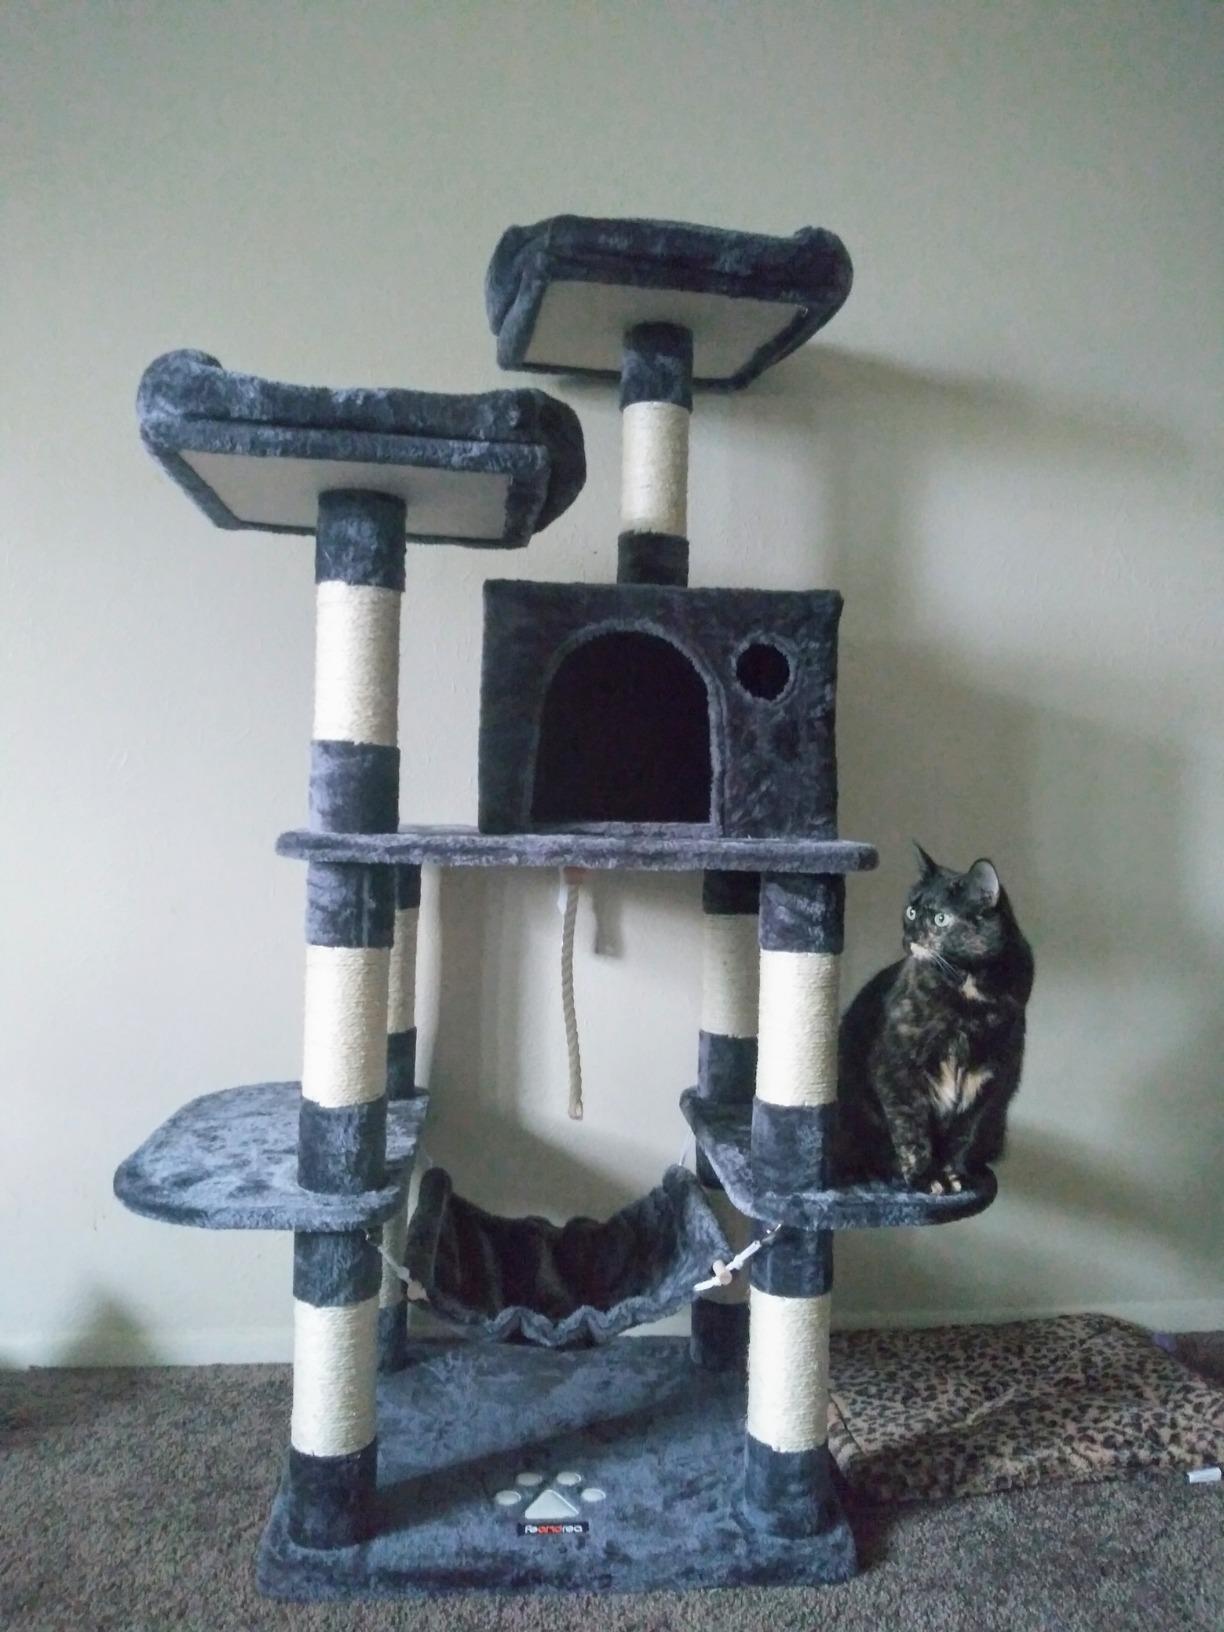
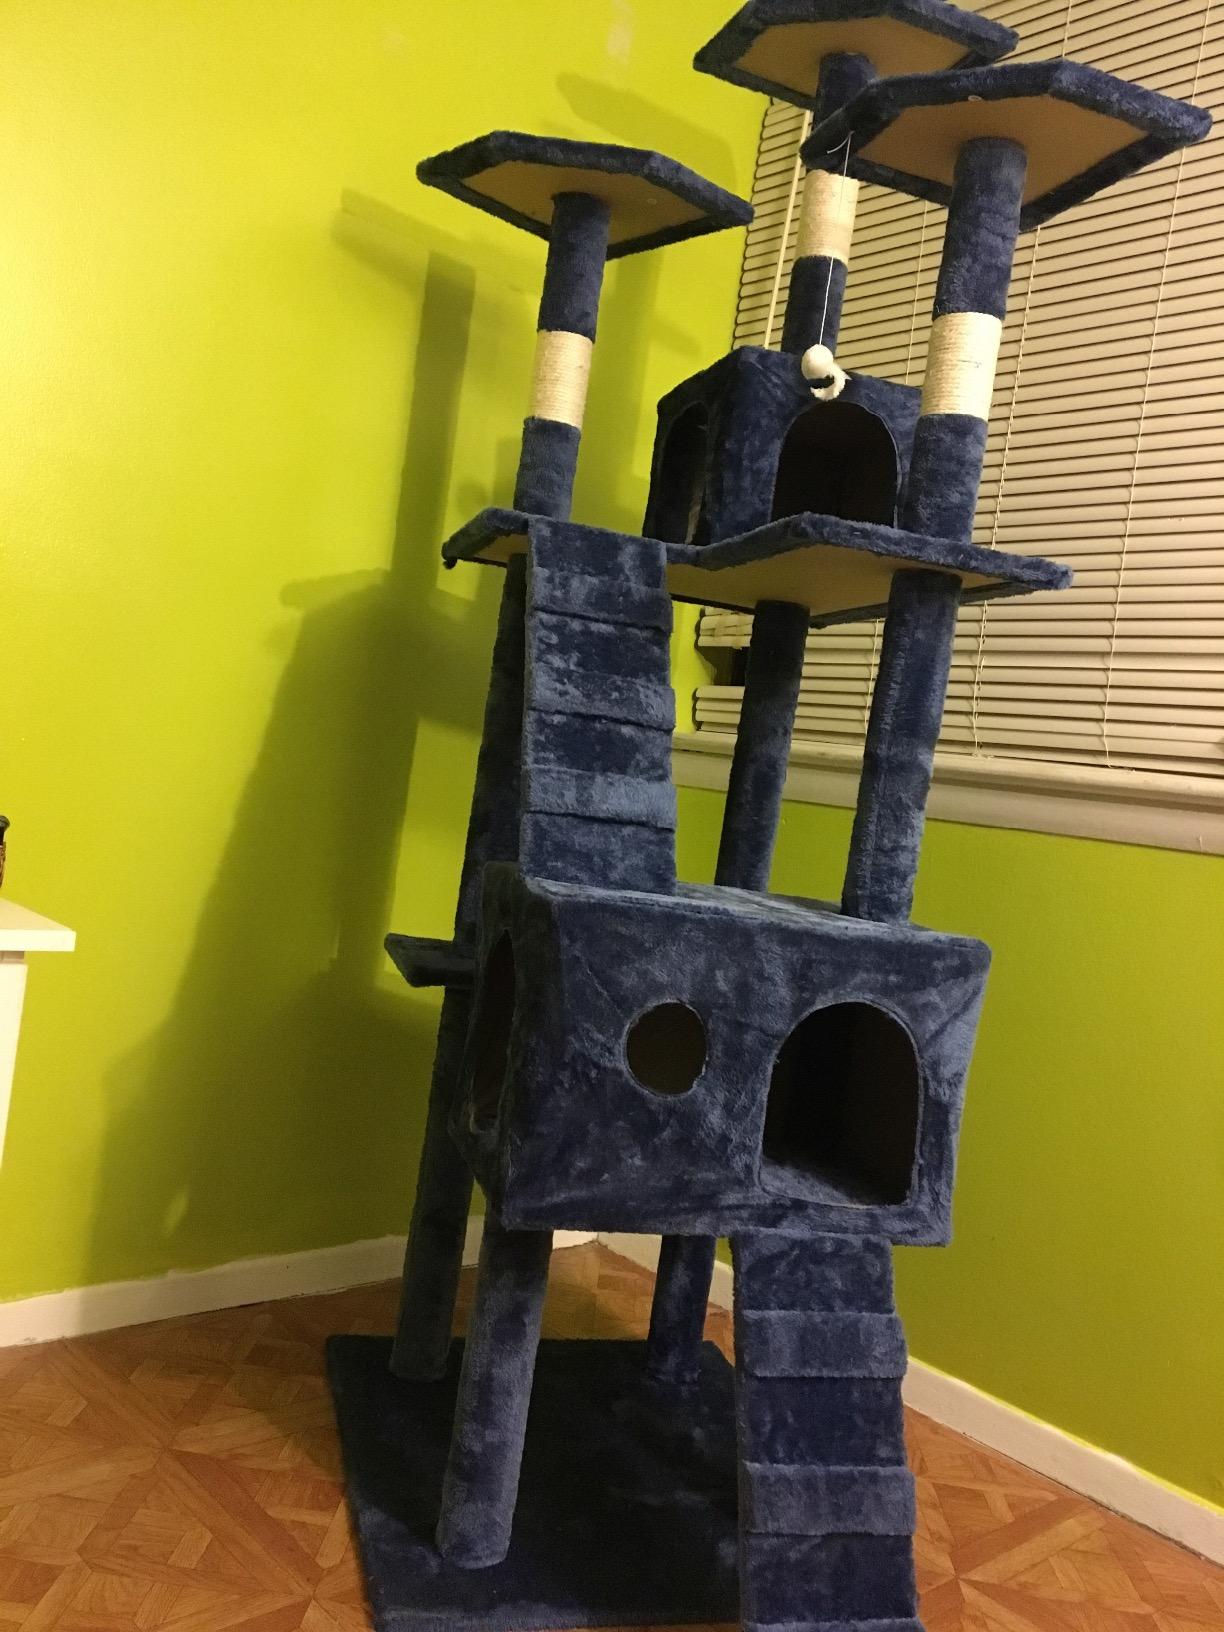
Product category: items_cat tree
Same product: no